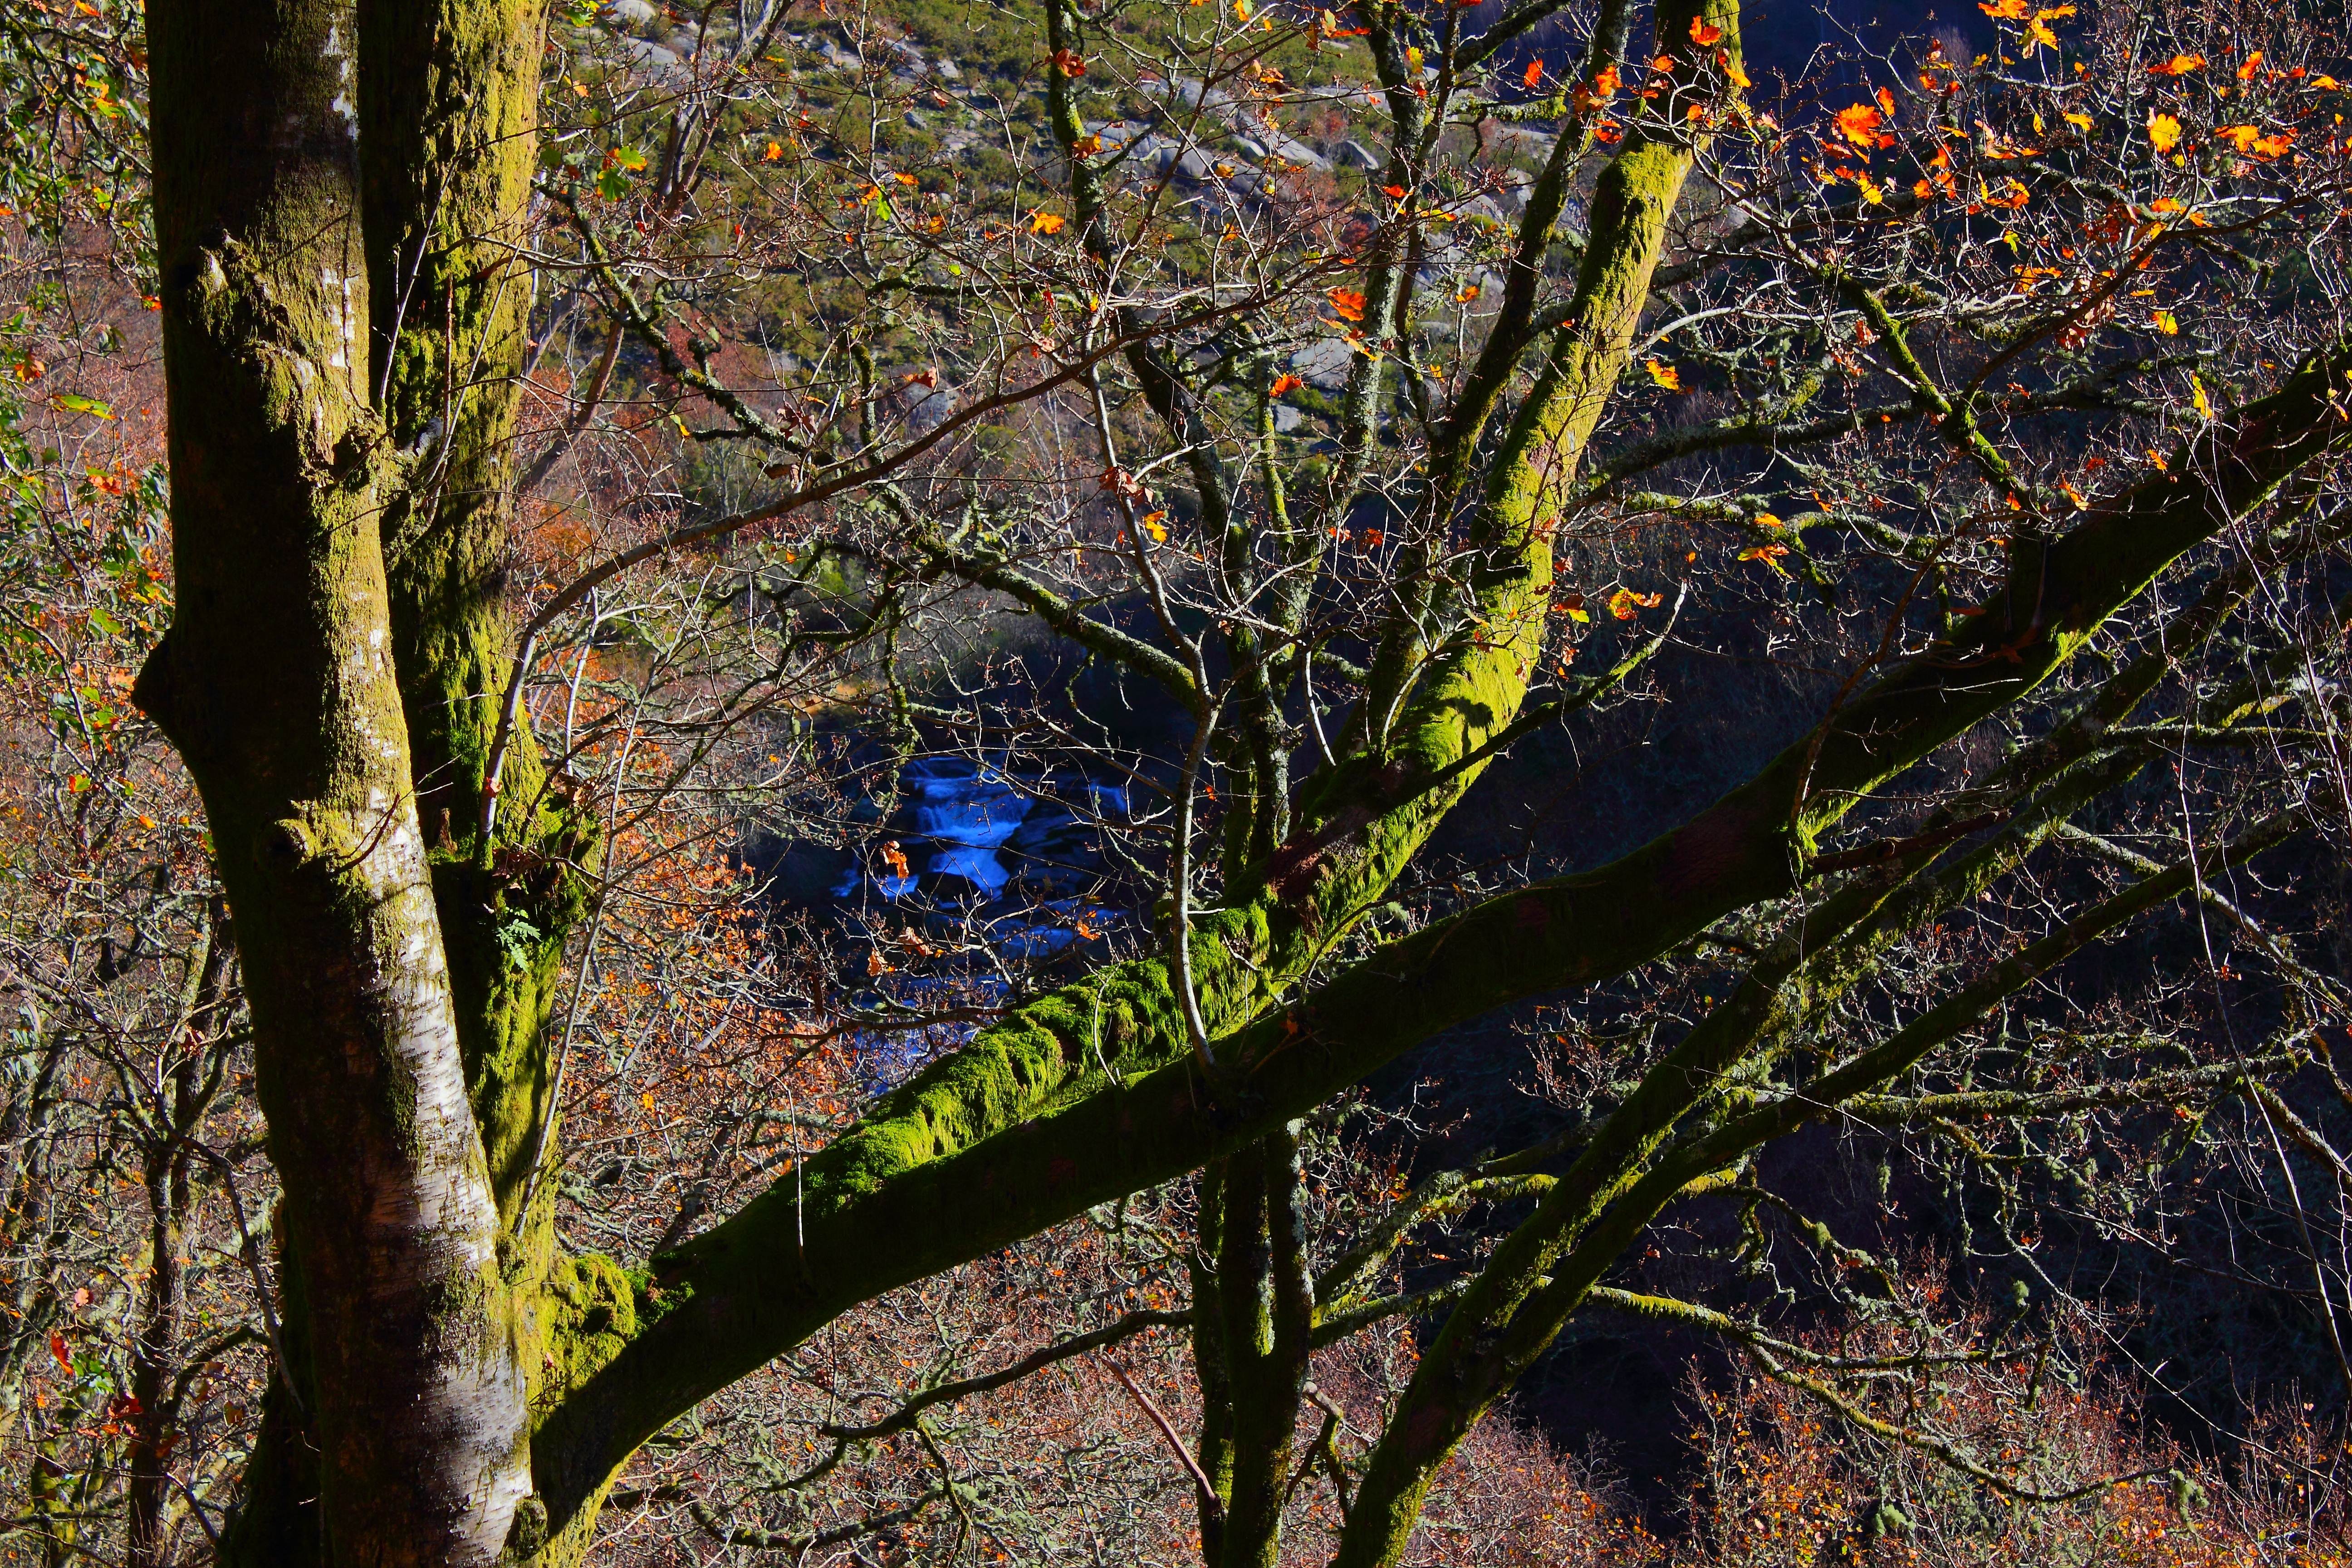
landscape, tree, nature, forest, wilderness, branch, plant, sunlight, leaf, flower, wildlife, green, jungle, autumn, flora, season, fauna, shrub, rainforest, deciduous, espaa, galicia, pontevedra, paisajes, woodland, habitat, ggl1, gaby1, canoneos550d, alama, pontevedragaliciaespaa, natural environment, woody plant